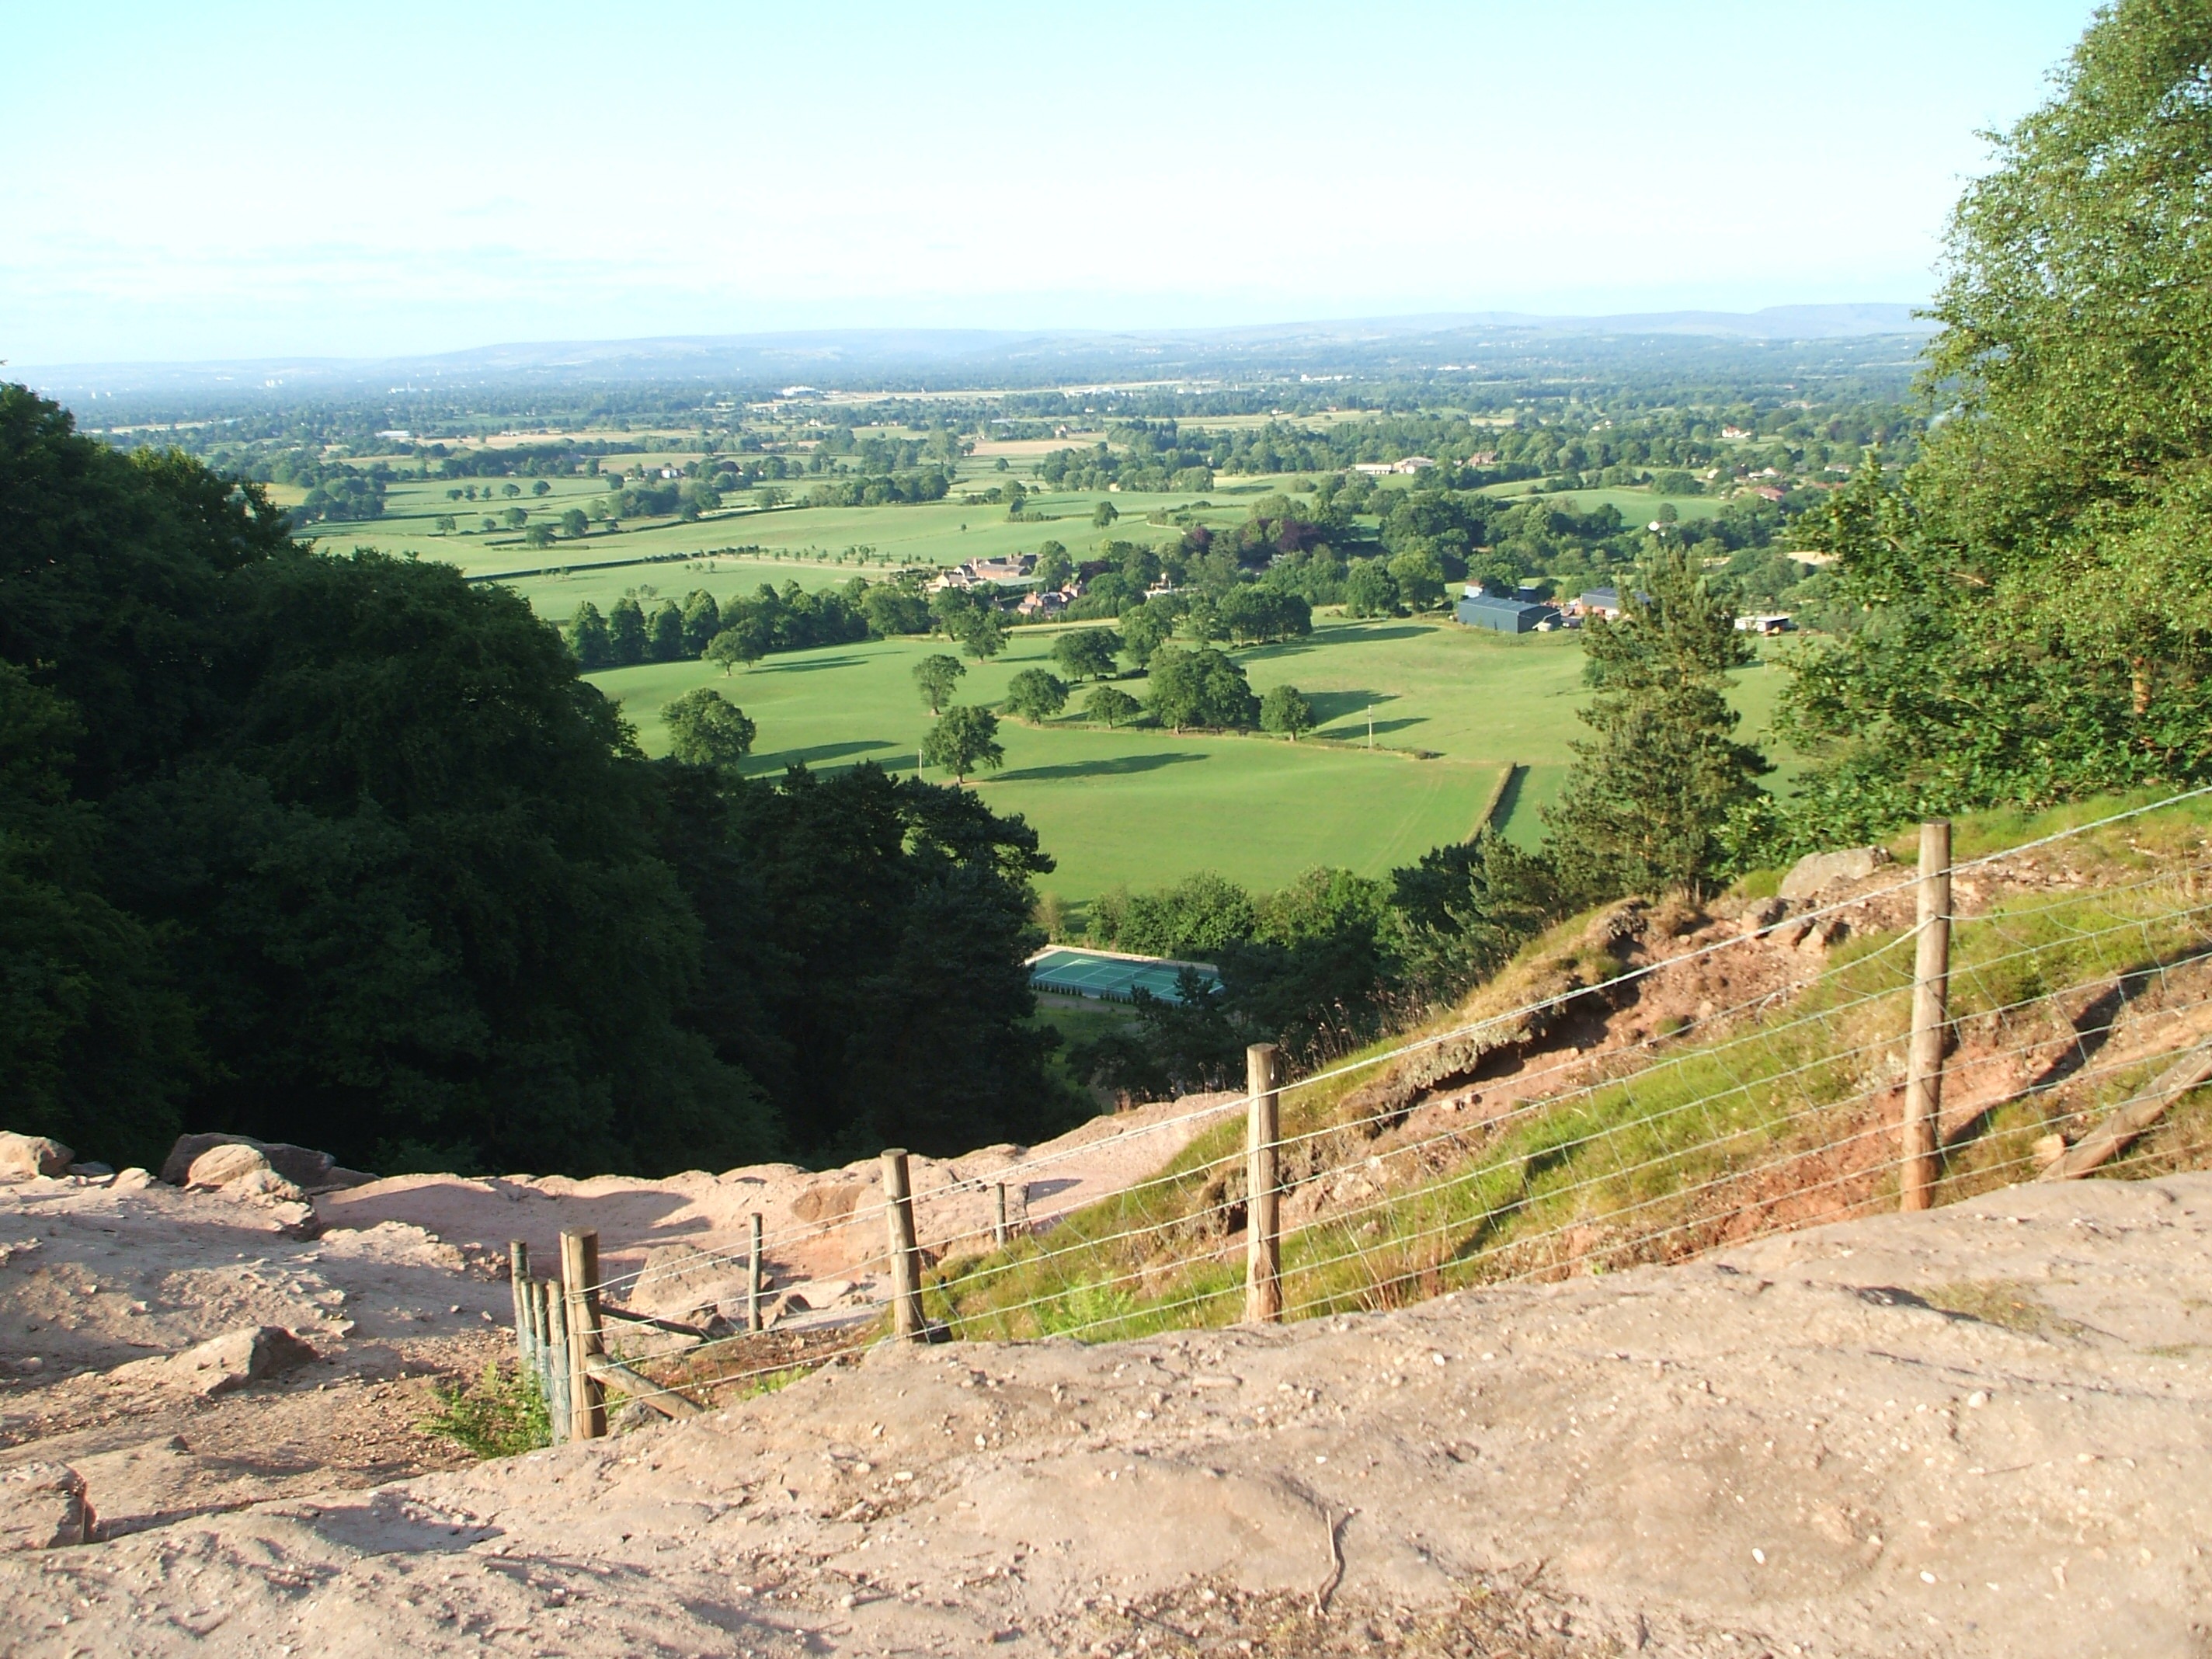
landscape, nature, walking, mountain, trail, countryside, hill, view, valley, mountain range, country, farming, natural, reservoir, agriculture, terrain, ridge, geology, hilltop, plateau, rural area, mountainous landforms